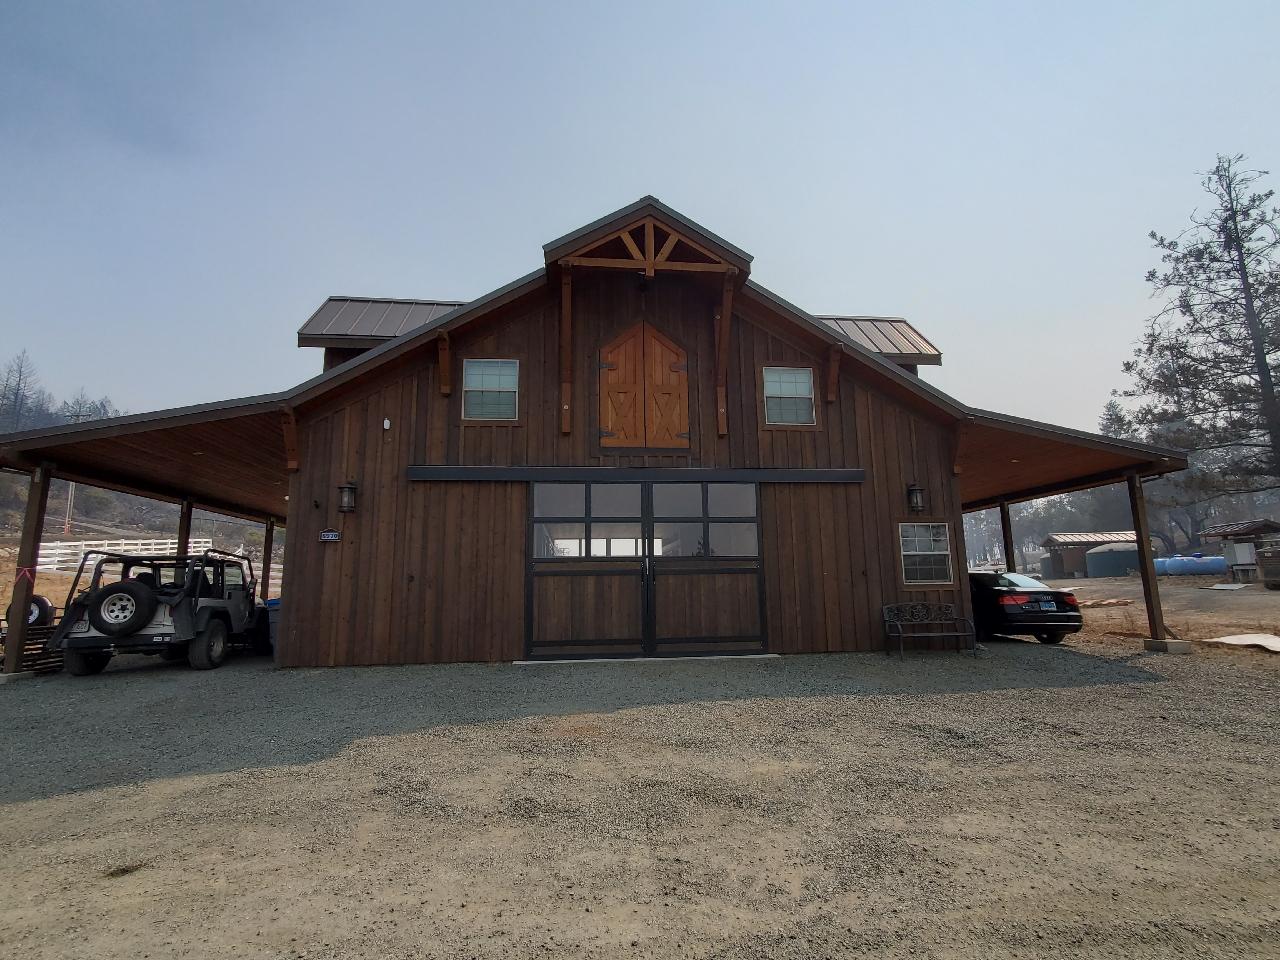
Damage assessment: no_damage